Answer in natural language. Consider the 3D positions of the objects in the scene and not just the 2D positions in the image. Is the centerpoint of  Doorway (highlighted by a red box) at a higher height than Doorframe (highlighted by a blue box)? Choose between the following options: no or yes
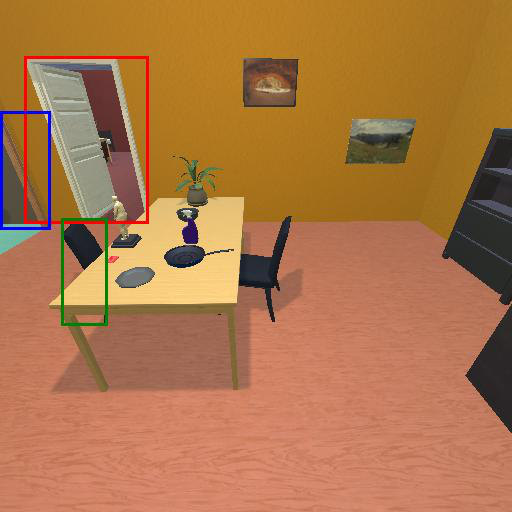
<answer>no</answer>